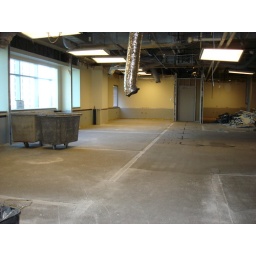
9th floor under construction, the Humana building in Louisville, KY. (1-25-08)